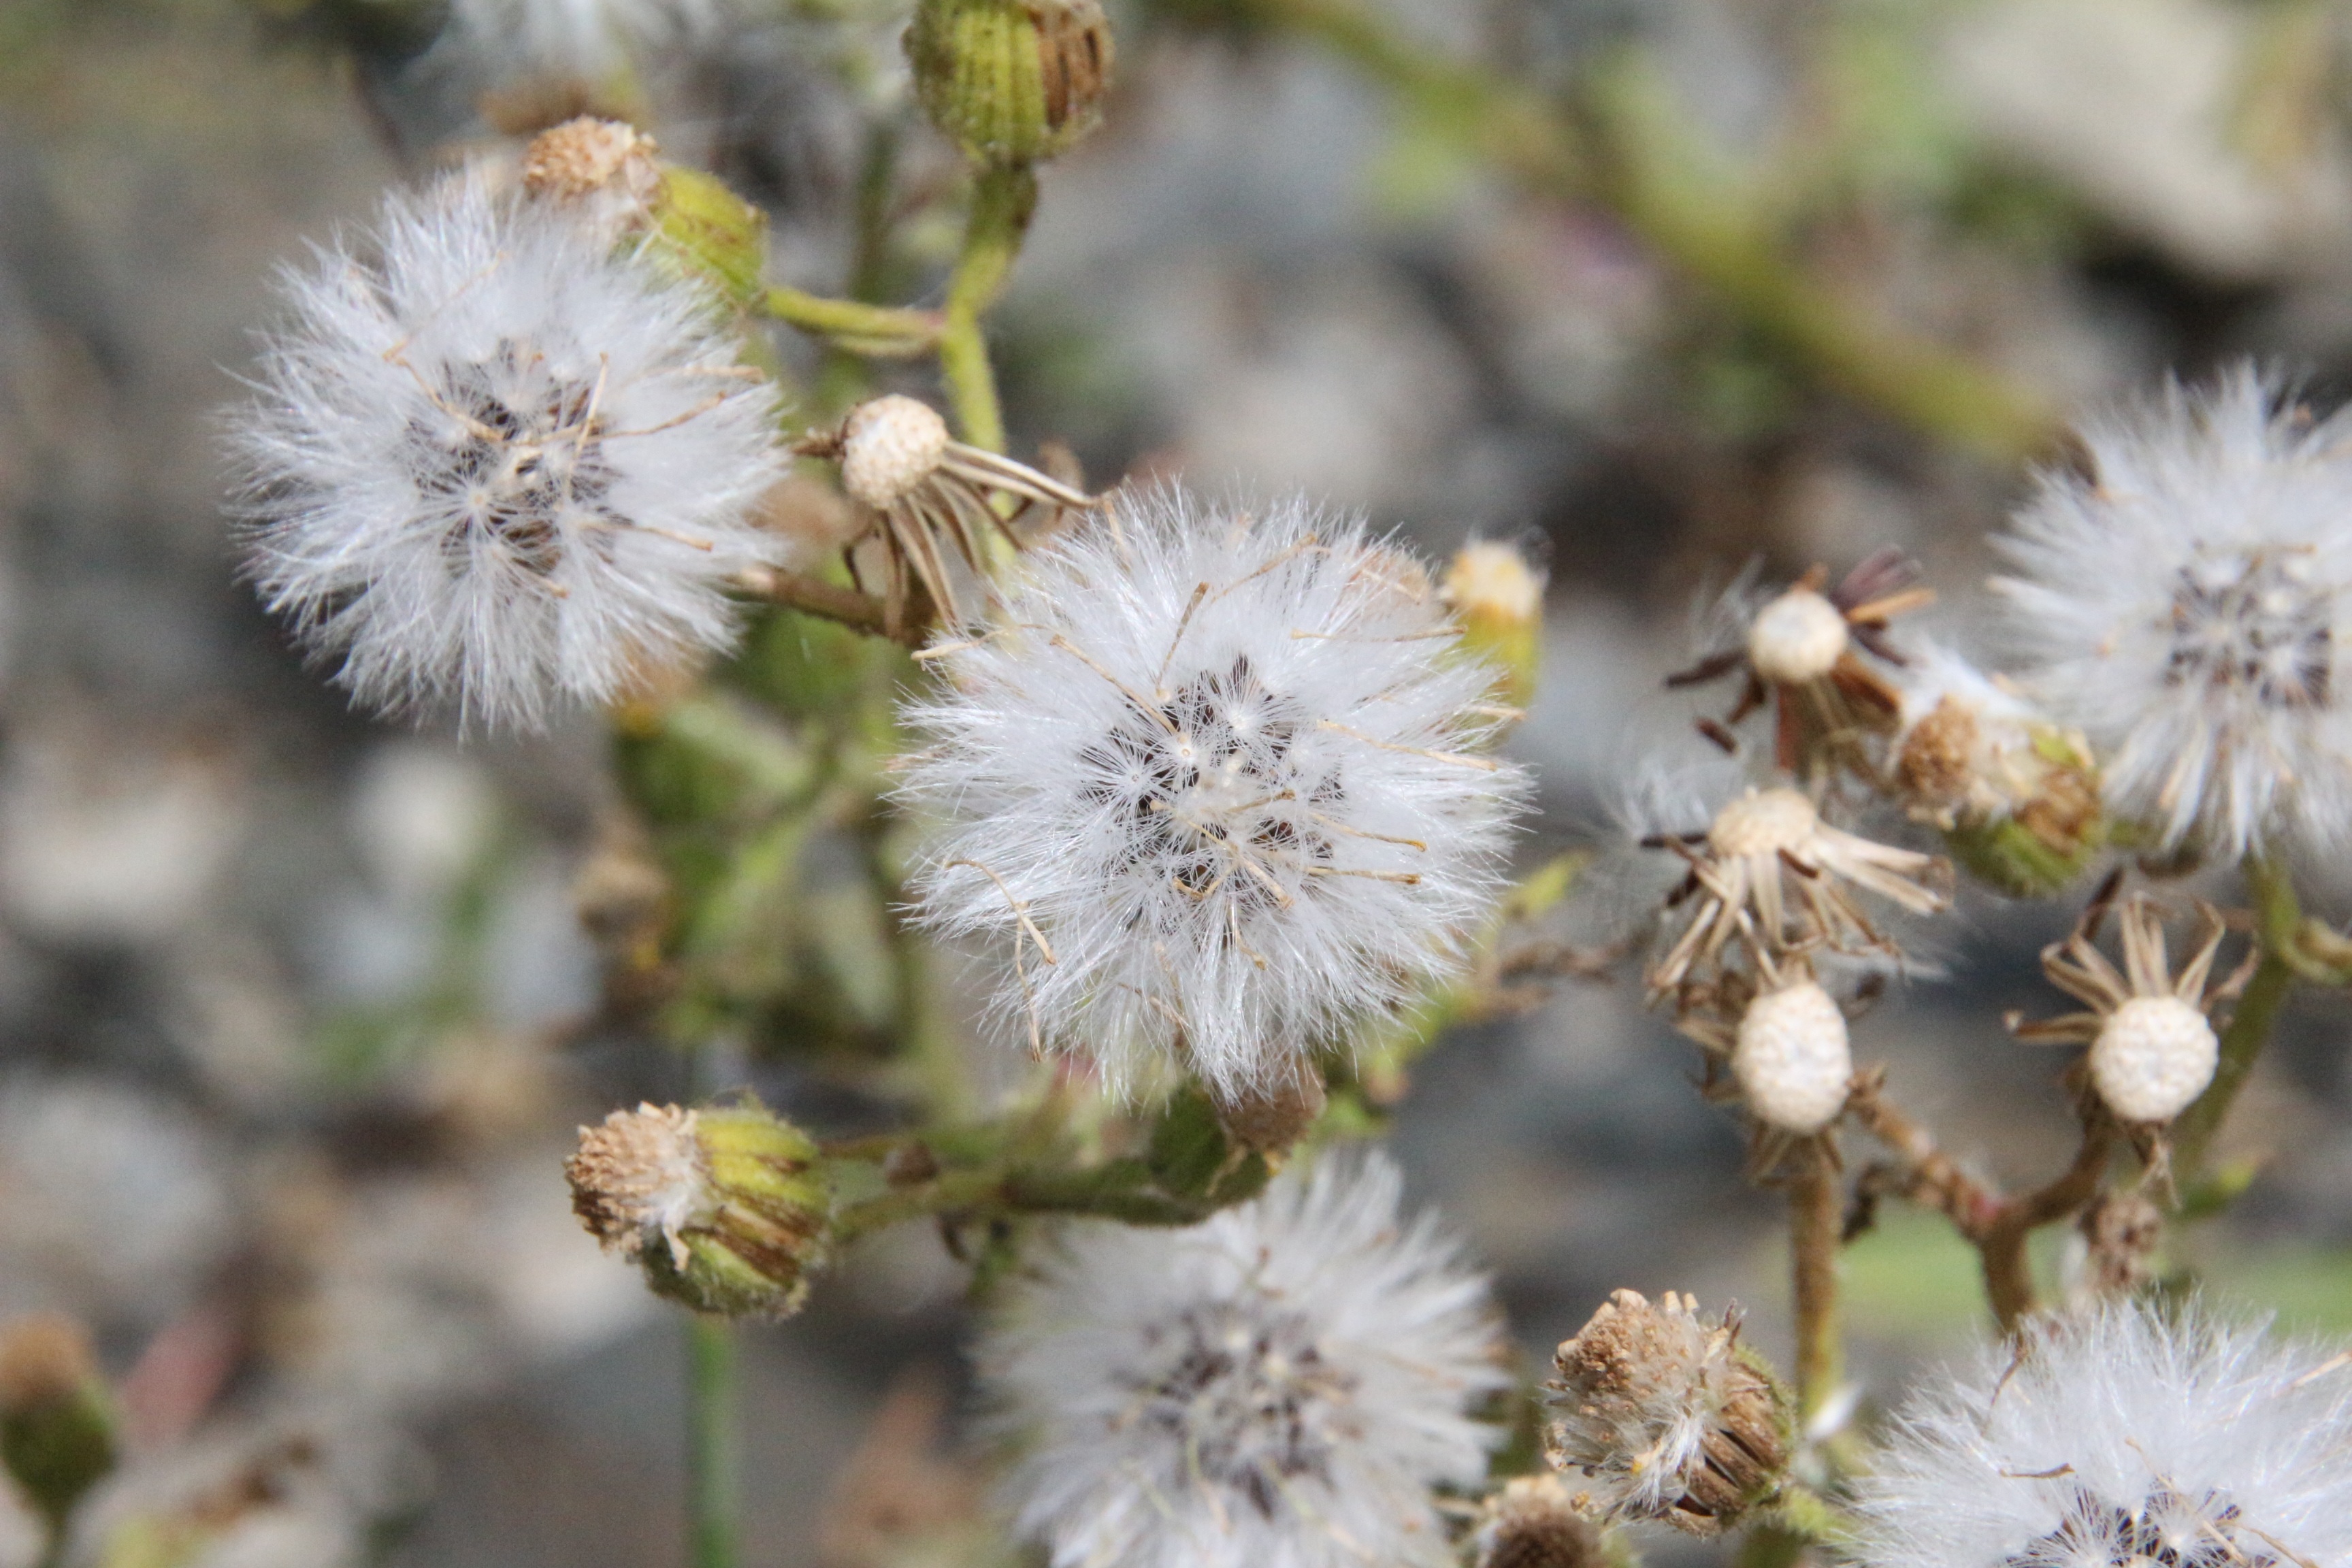
nature, branch, blossom, mountain, plant, flower, produce, botany, flora, wildflower, close up, wild flowers, alps, thistle, macro photography, flowering plant, daisy family, mountain flower, land plant, thorns spines and prickles